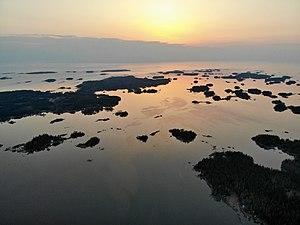
Meri-Pori finnois : Meri-Porin alue est un district de Pori en Finlande.